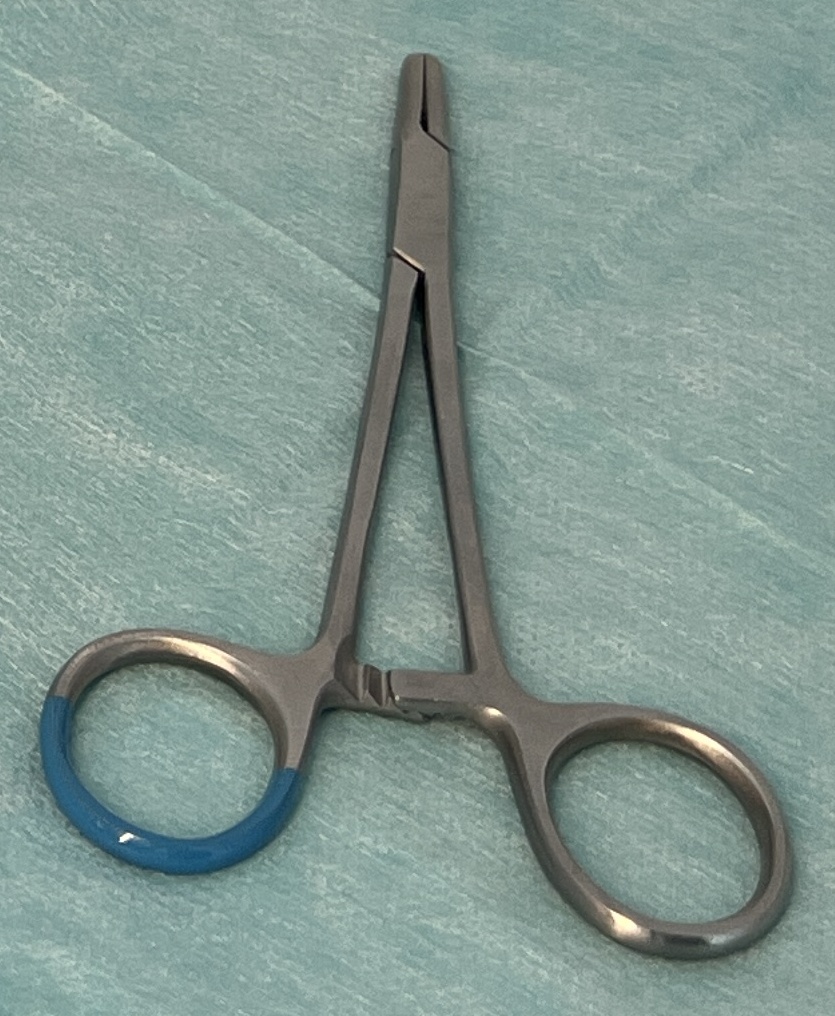
Hinged instrument state: closed